Comac C919

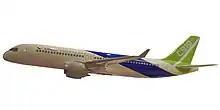
Model of the C919 from 2010.

The 2008 program launch initially targeted a maiden flight in 2014. Comac applied for a type certificate for the aircraft from the Civil Aviation Authority of China on 28 October 2010. At that time the company intended to manufacture up to 2,300 aircraft of the type. In June 2011, COMAC and Irish low-cost airline Ryanair signed an agreement to co-operate on the development of the C919. In 2012 Airbus' chief strategist Marwan Lahoud assumed that the aircraft would offer competition to Airbus by 2020.